Rab'-e Rashidi

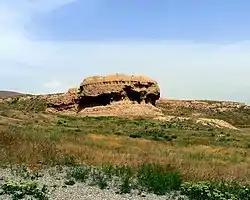
Another view of Rabe Rashidi

Rab'-e Rashidi origins date to the 13th century, when Rashid-al-Din Hamadani, the minister of Ghazan Khan, the seventh ruler of the Ilkhanid dynasty, established a large academic center in Tabriz, the capital of Ilkhanid dynasty at the time, which he named Rab'-e Rashidi. After his death several years later, Khajeh Rashid was buried in this place in the tomb he had prepared.